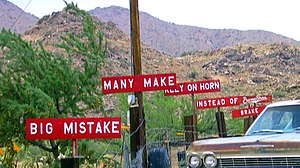
Route 66 / Historie
Vejskilte, der egentlig er en reklame for firmaet Burma Shave
Route 66 var en hovedvej i USA. Vejen var en del af U.S. Highway System. Den blev grundlagt i 1926, og skilte blev sat op i 1927. Vejen begyndte i Chicago, Illinois og førte gennem Missouri, Kansas, Oklahoma, Texas, New Mexico, Arizona og Californien til Los Angeles, hvor den endte. Vejen havde oprindeligt en samlet længde på 3.939 km.